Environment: real
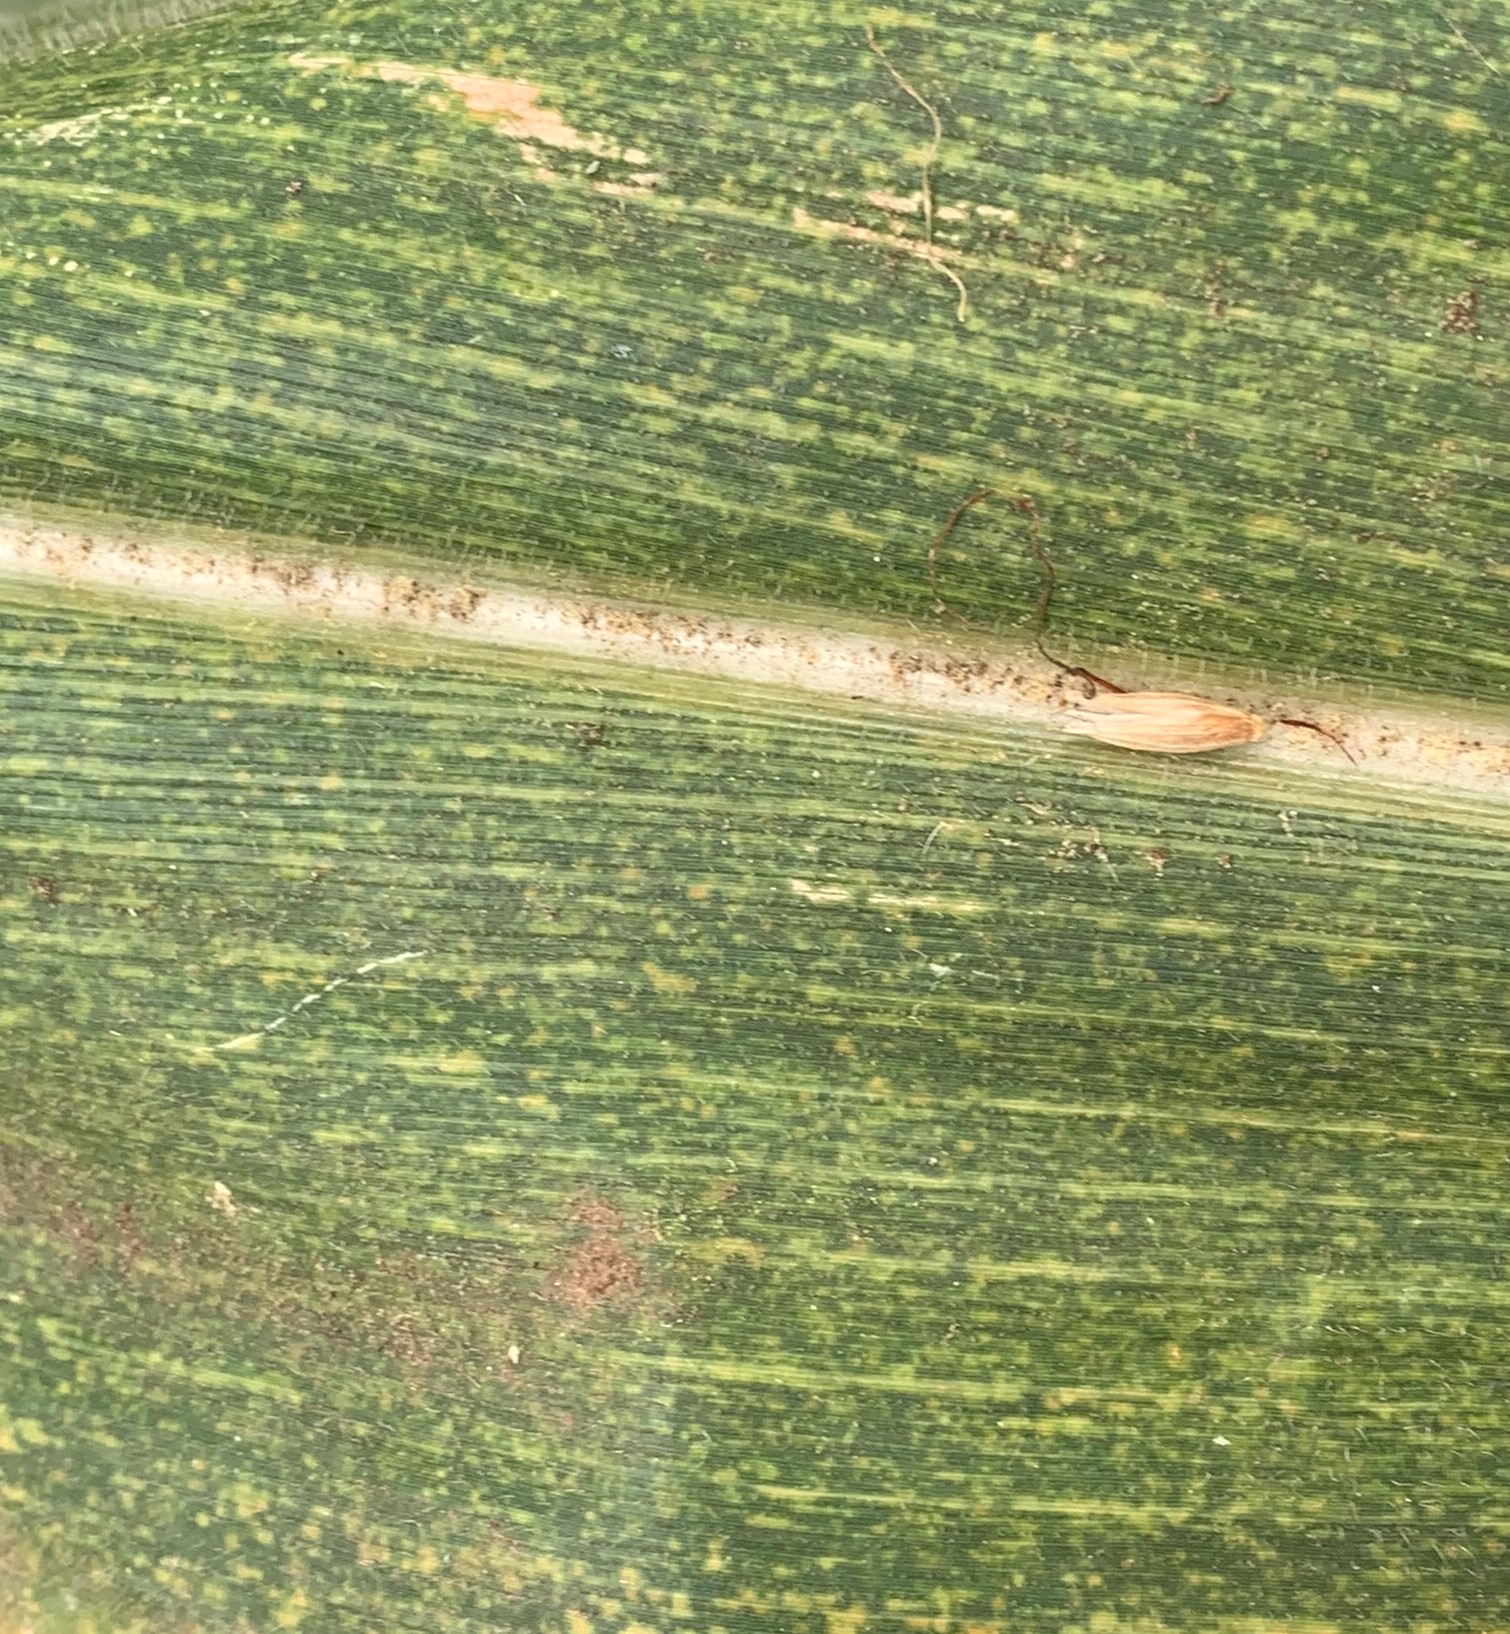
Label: lethal_necrosis